Megaliths in Mecklenburg-Vorpommern

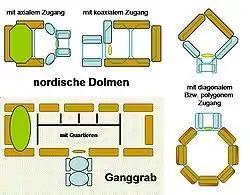
Dolmen and passage grave (with quarters)

Schuldt (1972) described 1048 megalithic sites in the area of present-day Mecklenburg-Vorpommern. Holtorf (2000/08) counted 1,193 in the same area. Both Schuldt's and Holtorf's counts include 31 long mounds without chambers and 44 stone cists, which lack the large stones typical of the rest of the megalithic sites. Holtorf estimated that in the Neolithic, up to 5,000 megalithic monuments were built in present-day Mecklenburg-Vorpommern. 144 megaliths have been excavated since 1945. 106 of these were excavated and afterwards restored by archaeologist Ewald Schuldt and his team between 1964 and 1972.